Big Trouble (band)

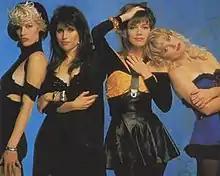
Left to right: bassist Julia Farey, keyboardist Rebecca Ryan, vocalist Bobbie Eakes and drummer Suzy Zarow

Big Trouble was an American female pop group who recorded one album and released a total of two minor hit singles.